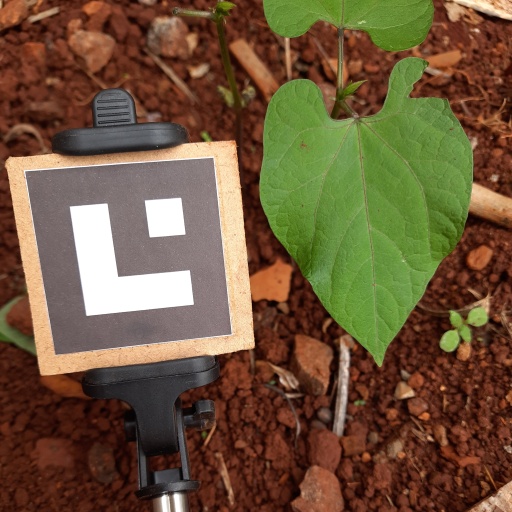
Observations: wavy surface, eating holes in the edge, with soild dust, under shade